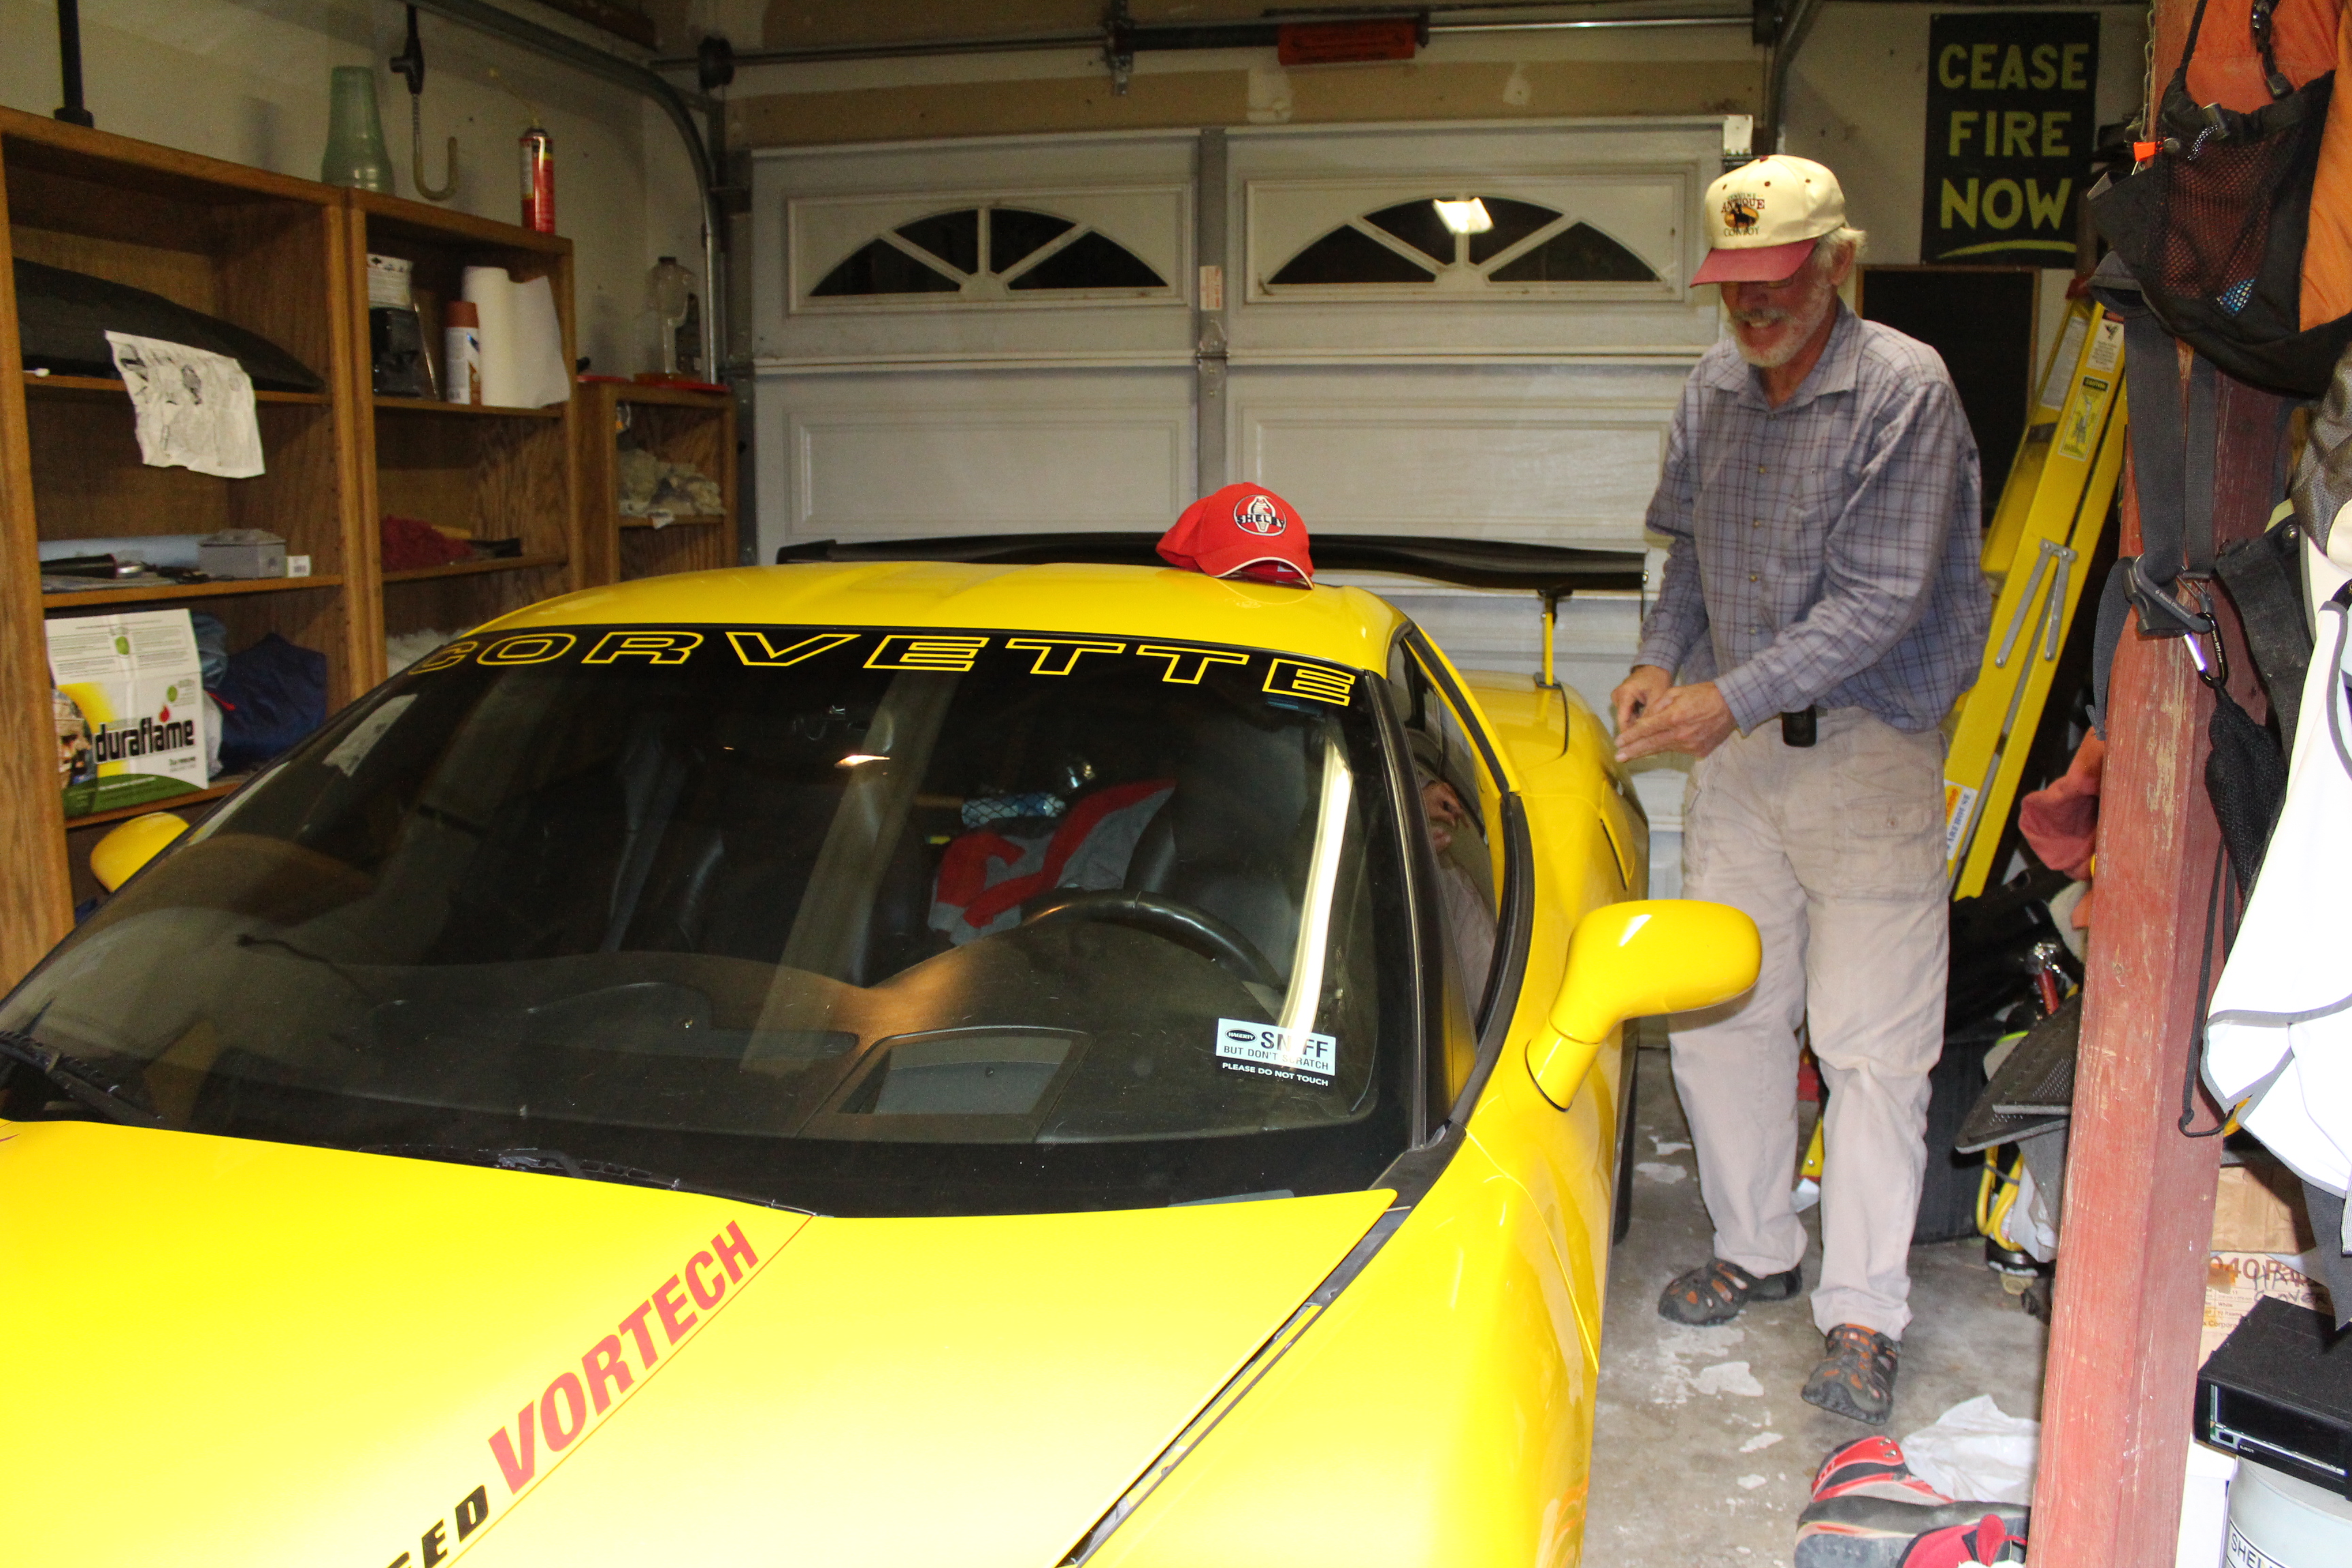
car, window, taxi, vehicle, windshield, sports car, supercar, auto show, auto mechanic, automobile make, automotive exterior, automobile repair shop